819 Naval Air Squadron

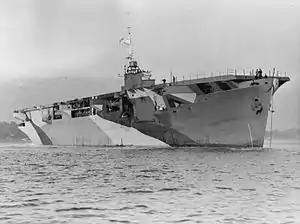
HMS "Activity"

719 Naval Air Squadron was awarded first line status on 5 October 1961, and subsequently re-designated as 819 Naval Air Squadron. Initially, the squadron was equipped with one Westland Whirlwind HAS.7 anti-submarine helicopter and a number of Westland Wessex HAS.1 helicopters, which represented the initial variant for anti-submarine warfare. This configuration allowed the squadron to function as the headquarters unit for ASW operations involving the Wessex helicopters.